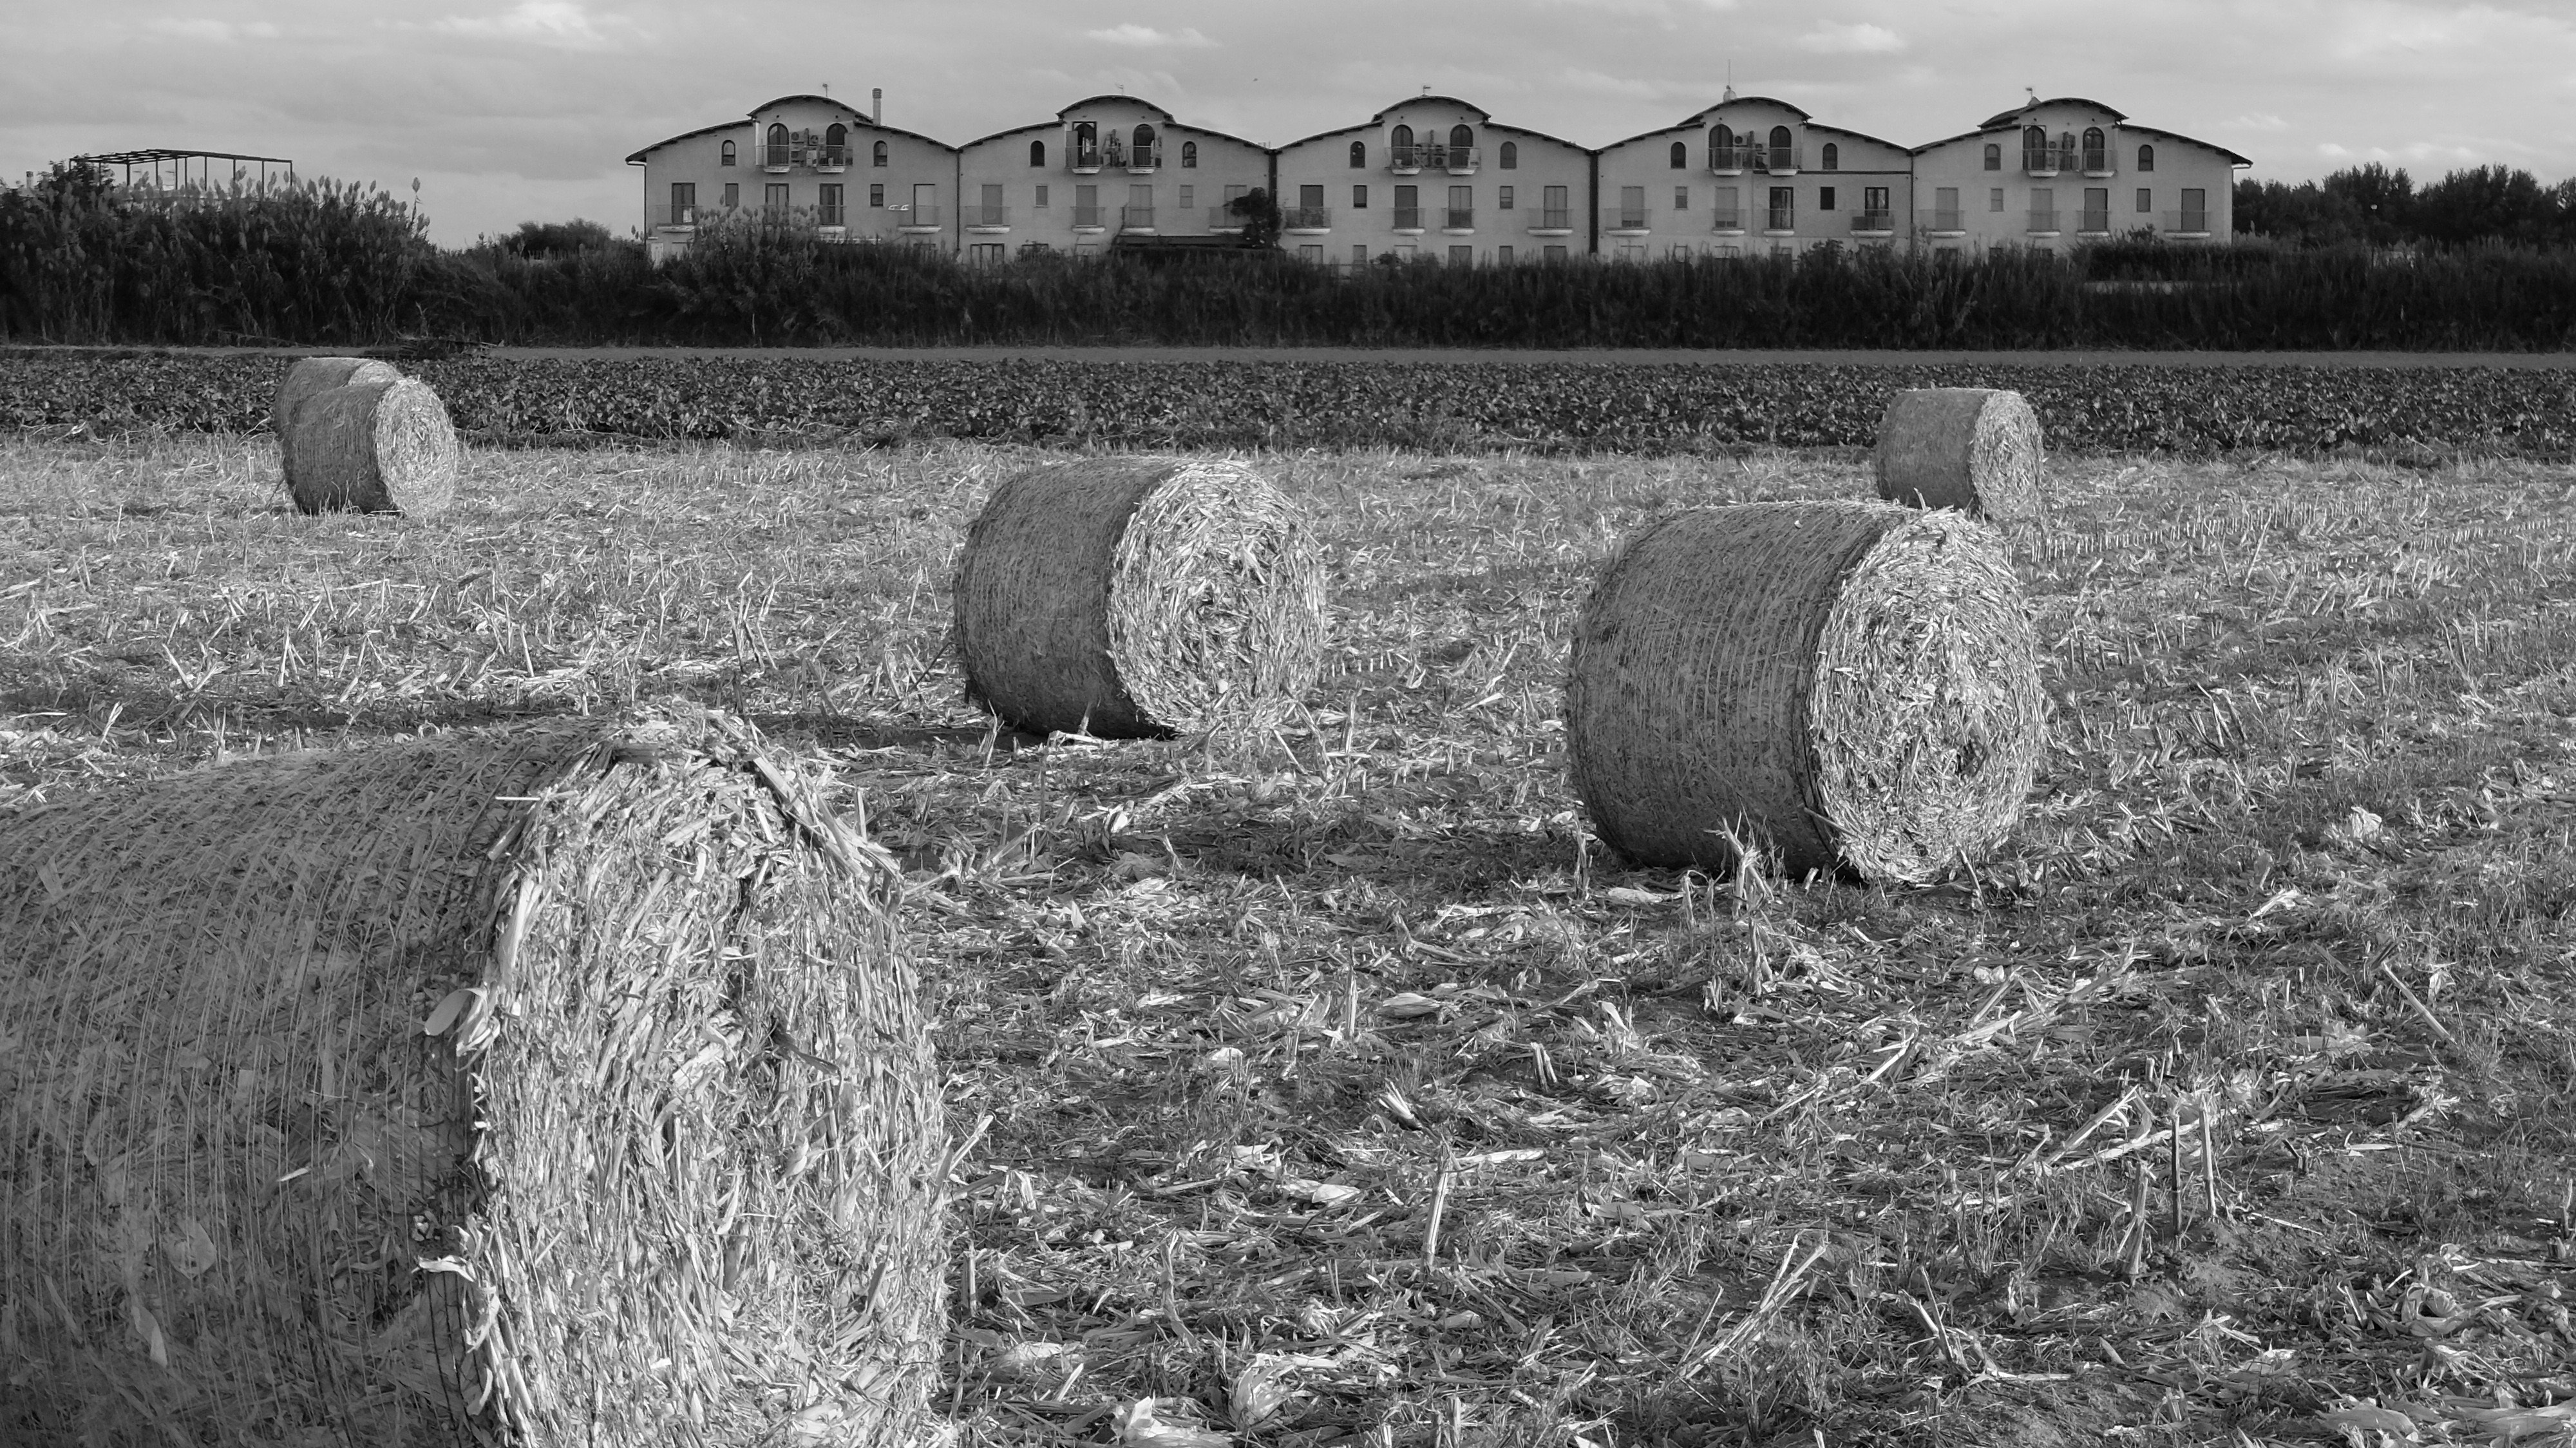
tree, grass, black and white, field, farm, round, italy, agriculture, monochrome, calabria, fields, ruins, bales, campaign, straw bales, rural area, monochrome photography, ancient history, soverato